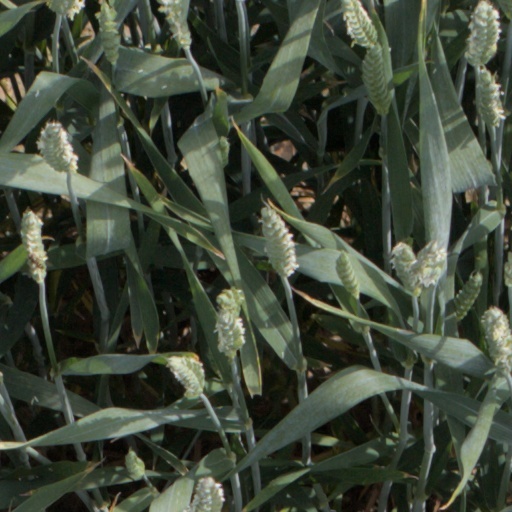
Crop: wheat